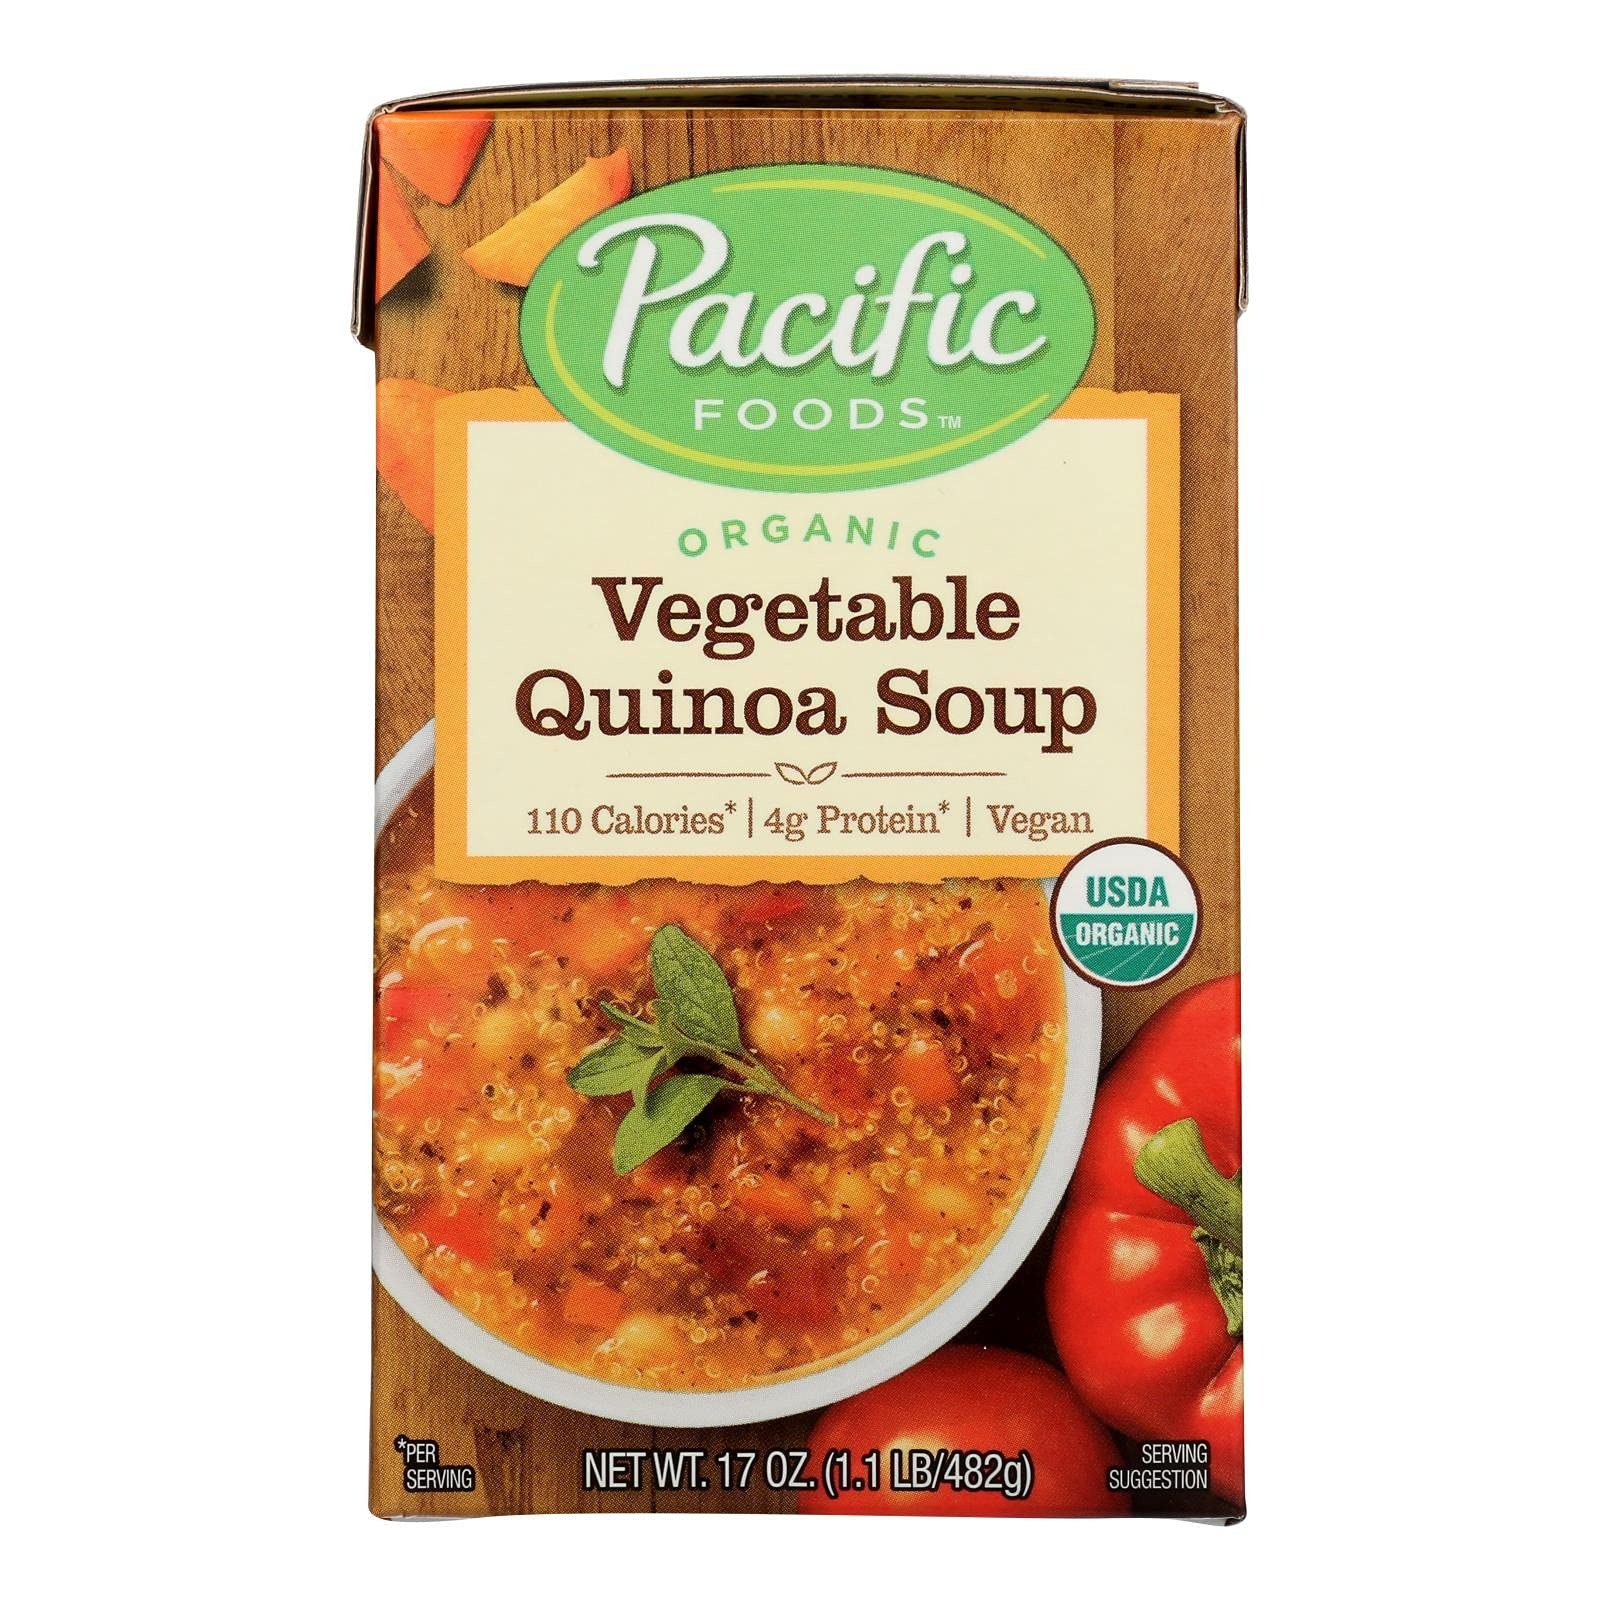
Item Name: Pacific Foods Organic Vegetable Quinoa Soup, 17 Oz (Pack of 12)
Bullet Point 1: We steer clear of additives, preservatives and common allergens, and avoid GMOs
Bullet Point 2: We believe that making foods we're proud of is as much about the ingredients we use as it is about the actual recipe
Bullet Point 3: This product is manufactured in United States
Value: 204.0
Unit: ounce

Price: 3.39